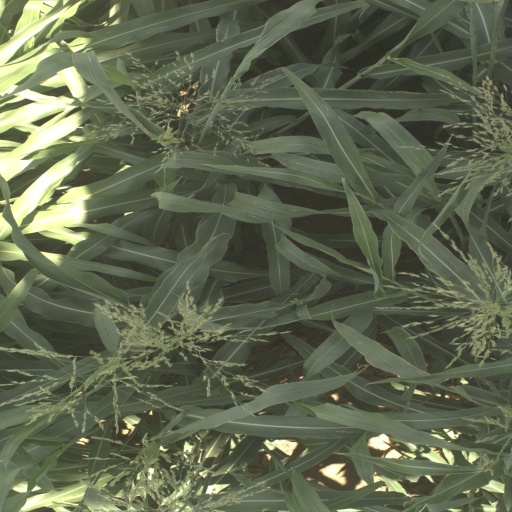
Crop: sorghum